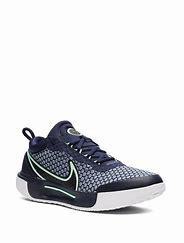
Brand: Nike
Model: Court Zoom Pro